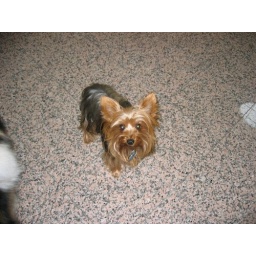
small dog in the kitchen